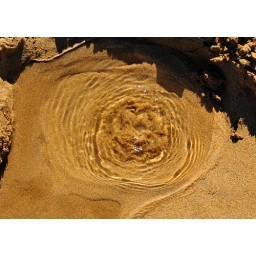
UK Cornwall. St Ives - Porthminster Beach, swirling water in sand